August Menken

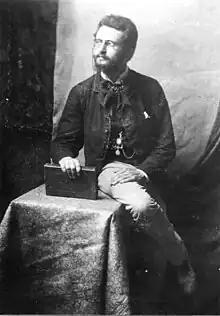
Menken in Rome, May 1886-May 1889

August Aloysius Johannes Menken (23 June 1858, Cologne - 18 September 1903, Berlin) was a German architect most notable for his historicist Roman Catholic churches.